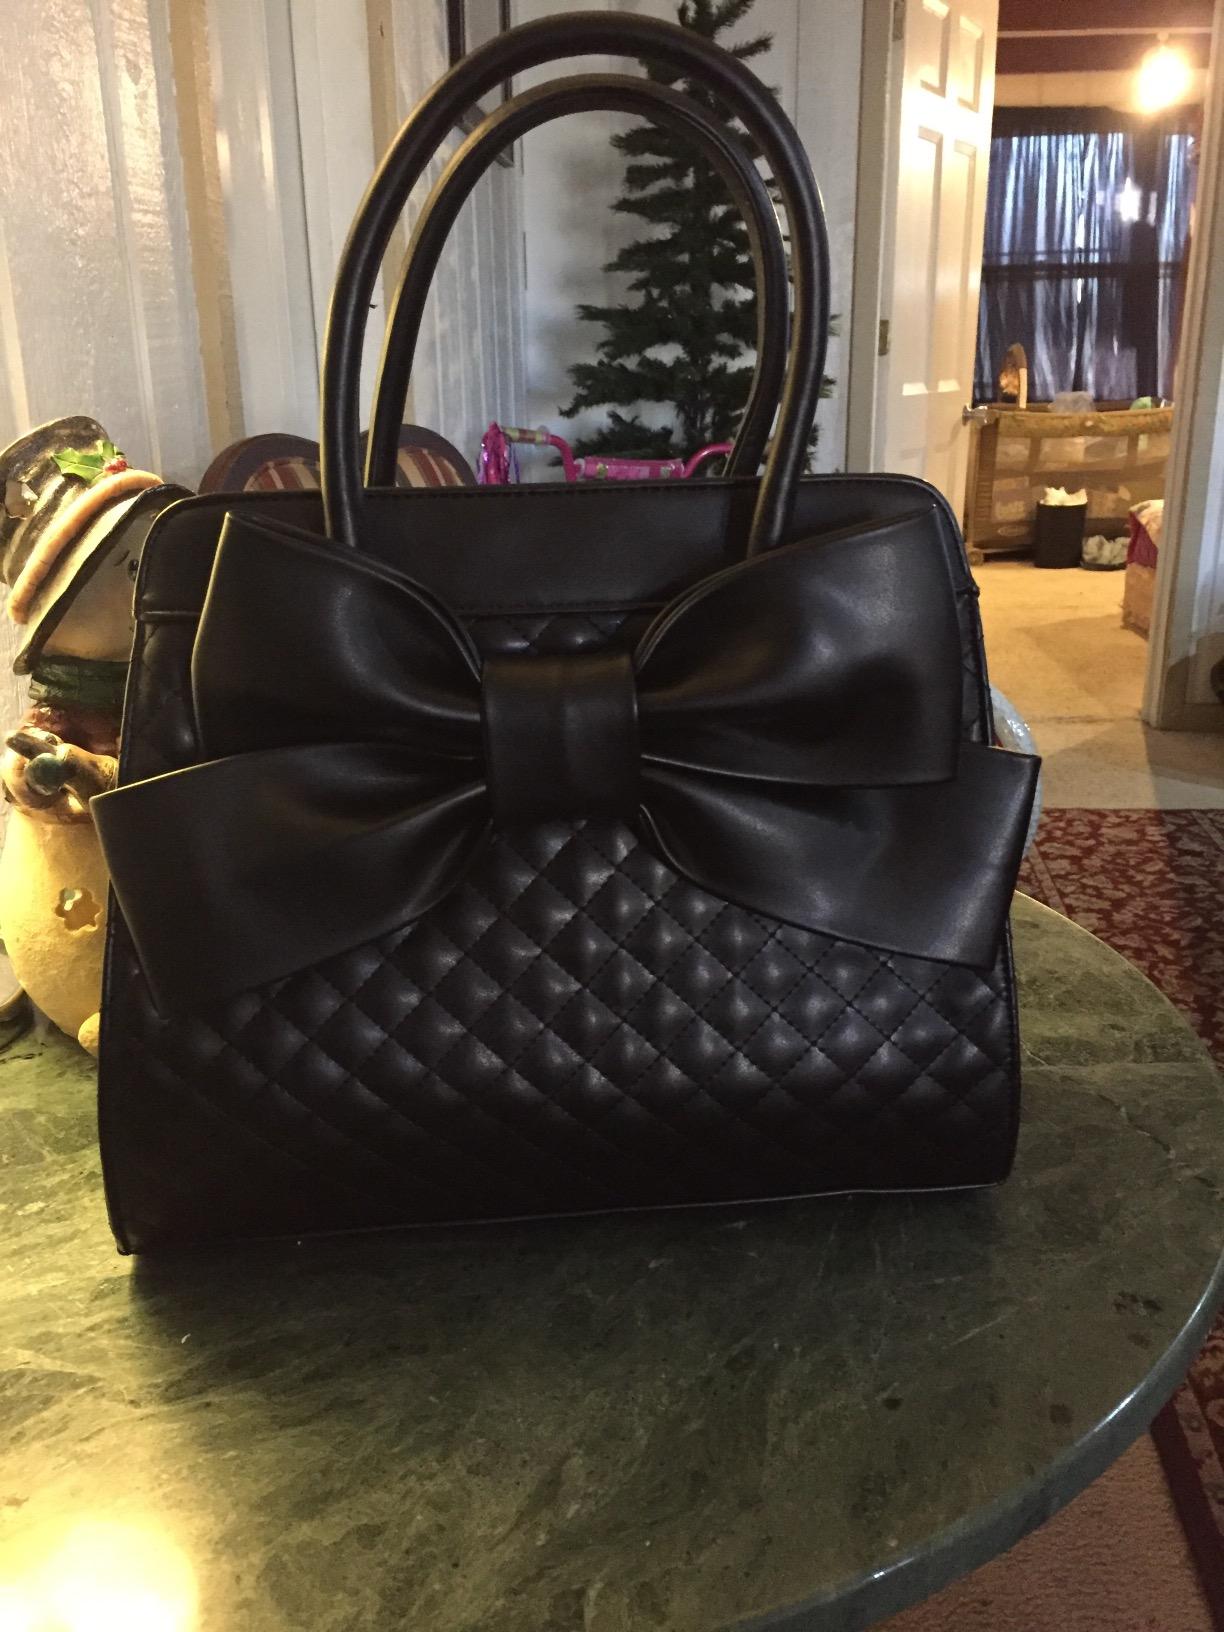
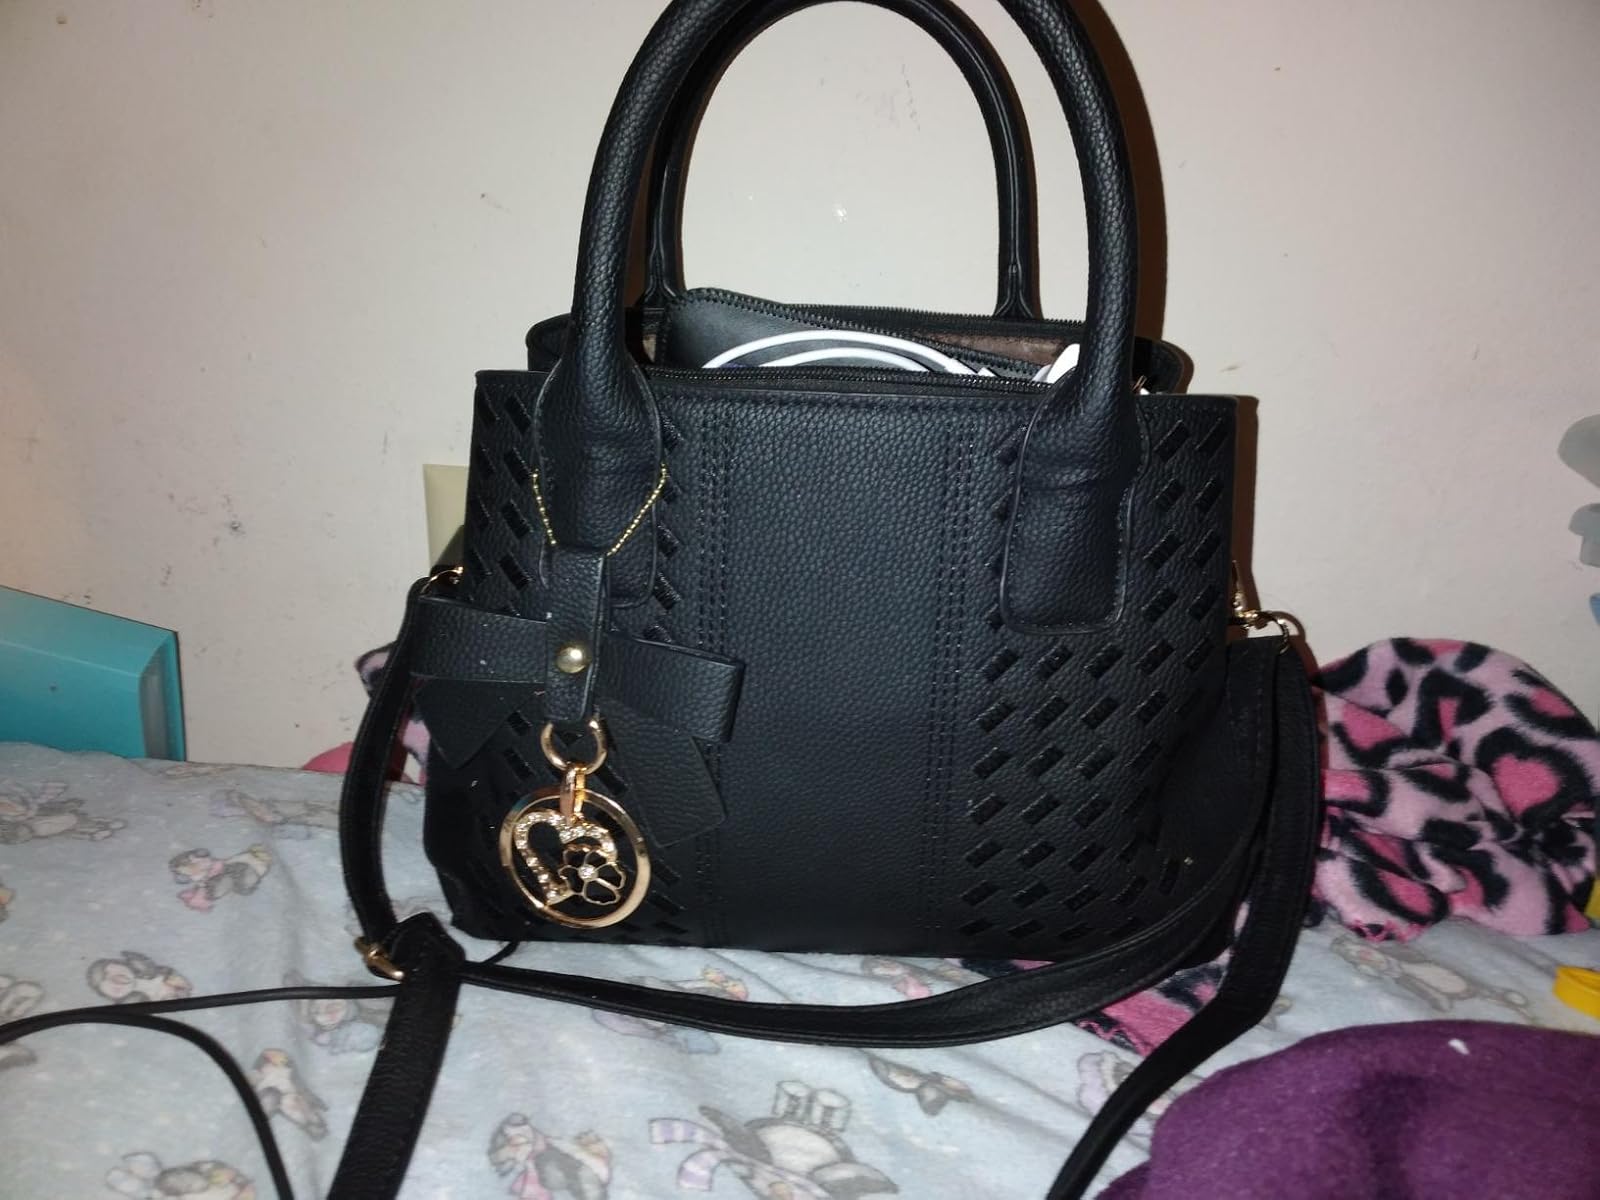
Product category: accessories_handbag
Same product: no